Steven A. Kandarian

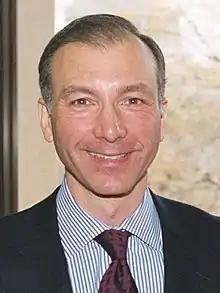
Kandarian in 2001

Steven A. Kandarian was the president, chairman, and chief executive officer of MetLife. He became president and CEO on May 1, 2011, and chairman in January 2012 succeeding Robert Henrikson, who retired from those roles. Kandarian retired from MetLife on April 30, 2019 and was succeeded as president and CEO by Michel Khalaf and as chairman by Glenn Hubbard.